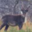
Label: deer